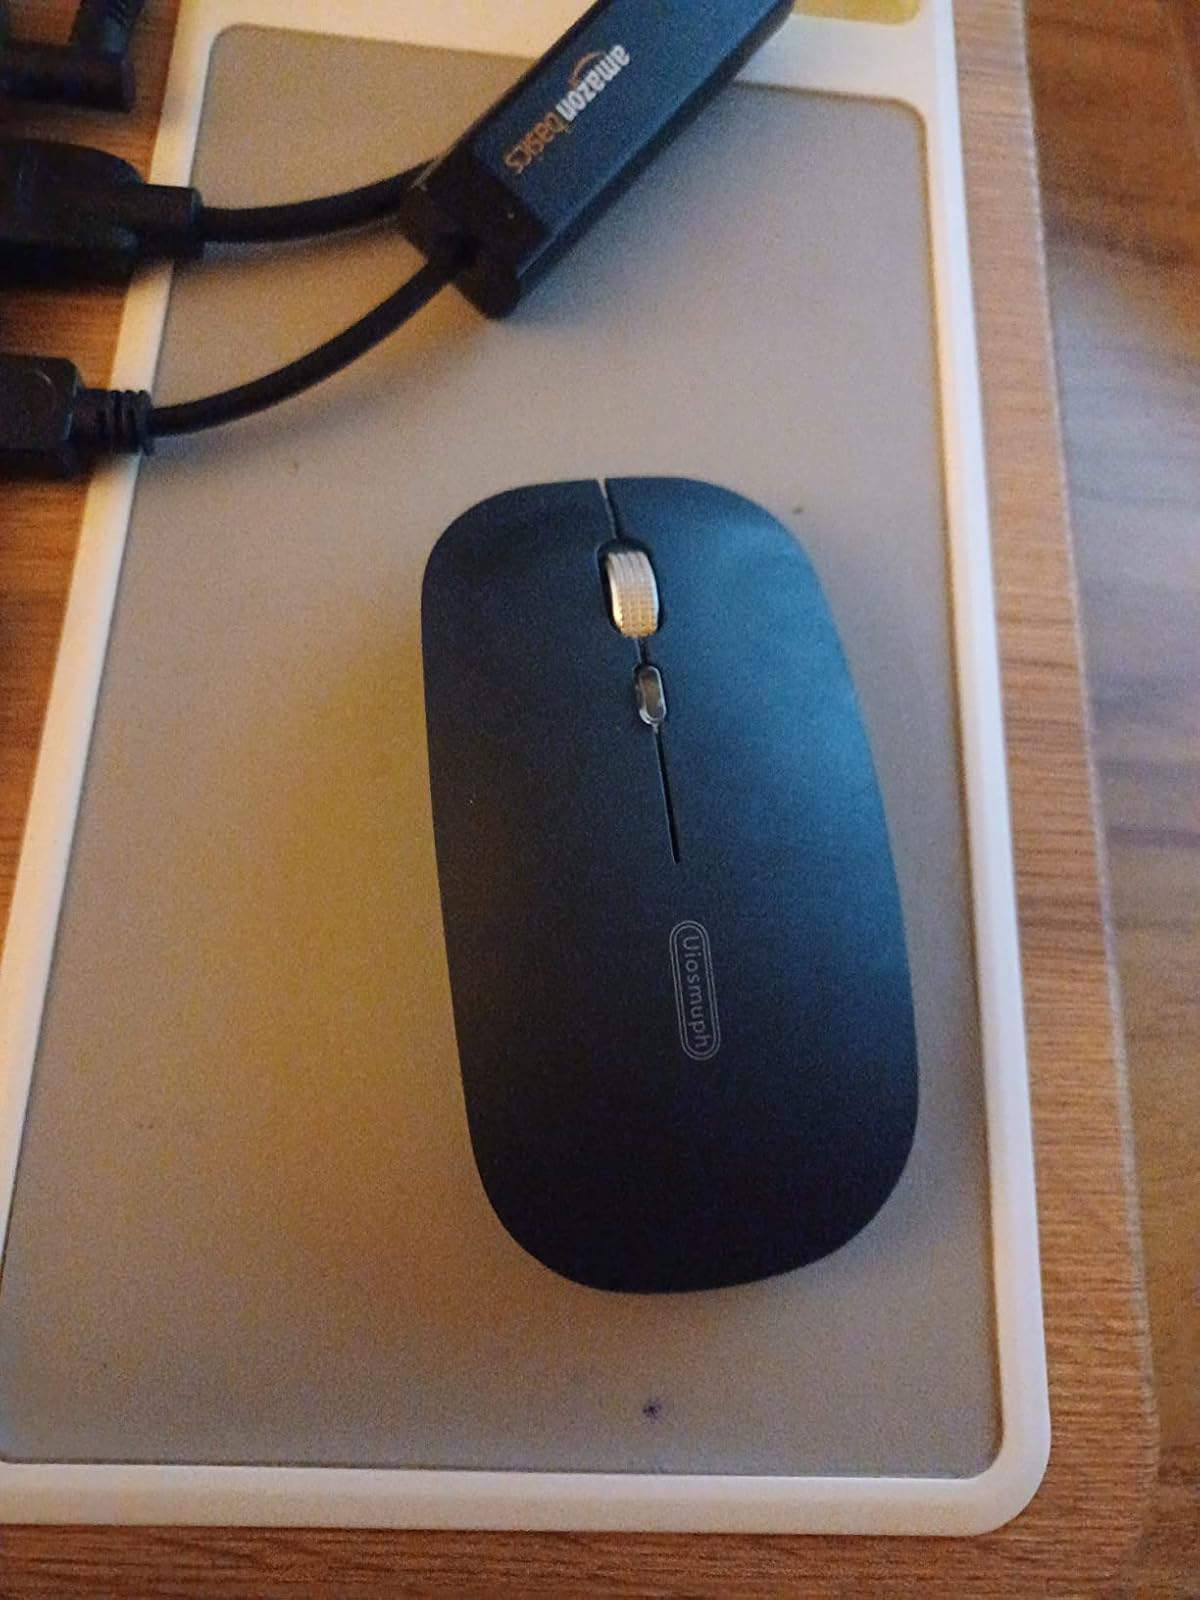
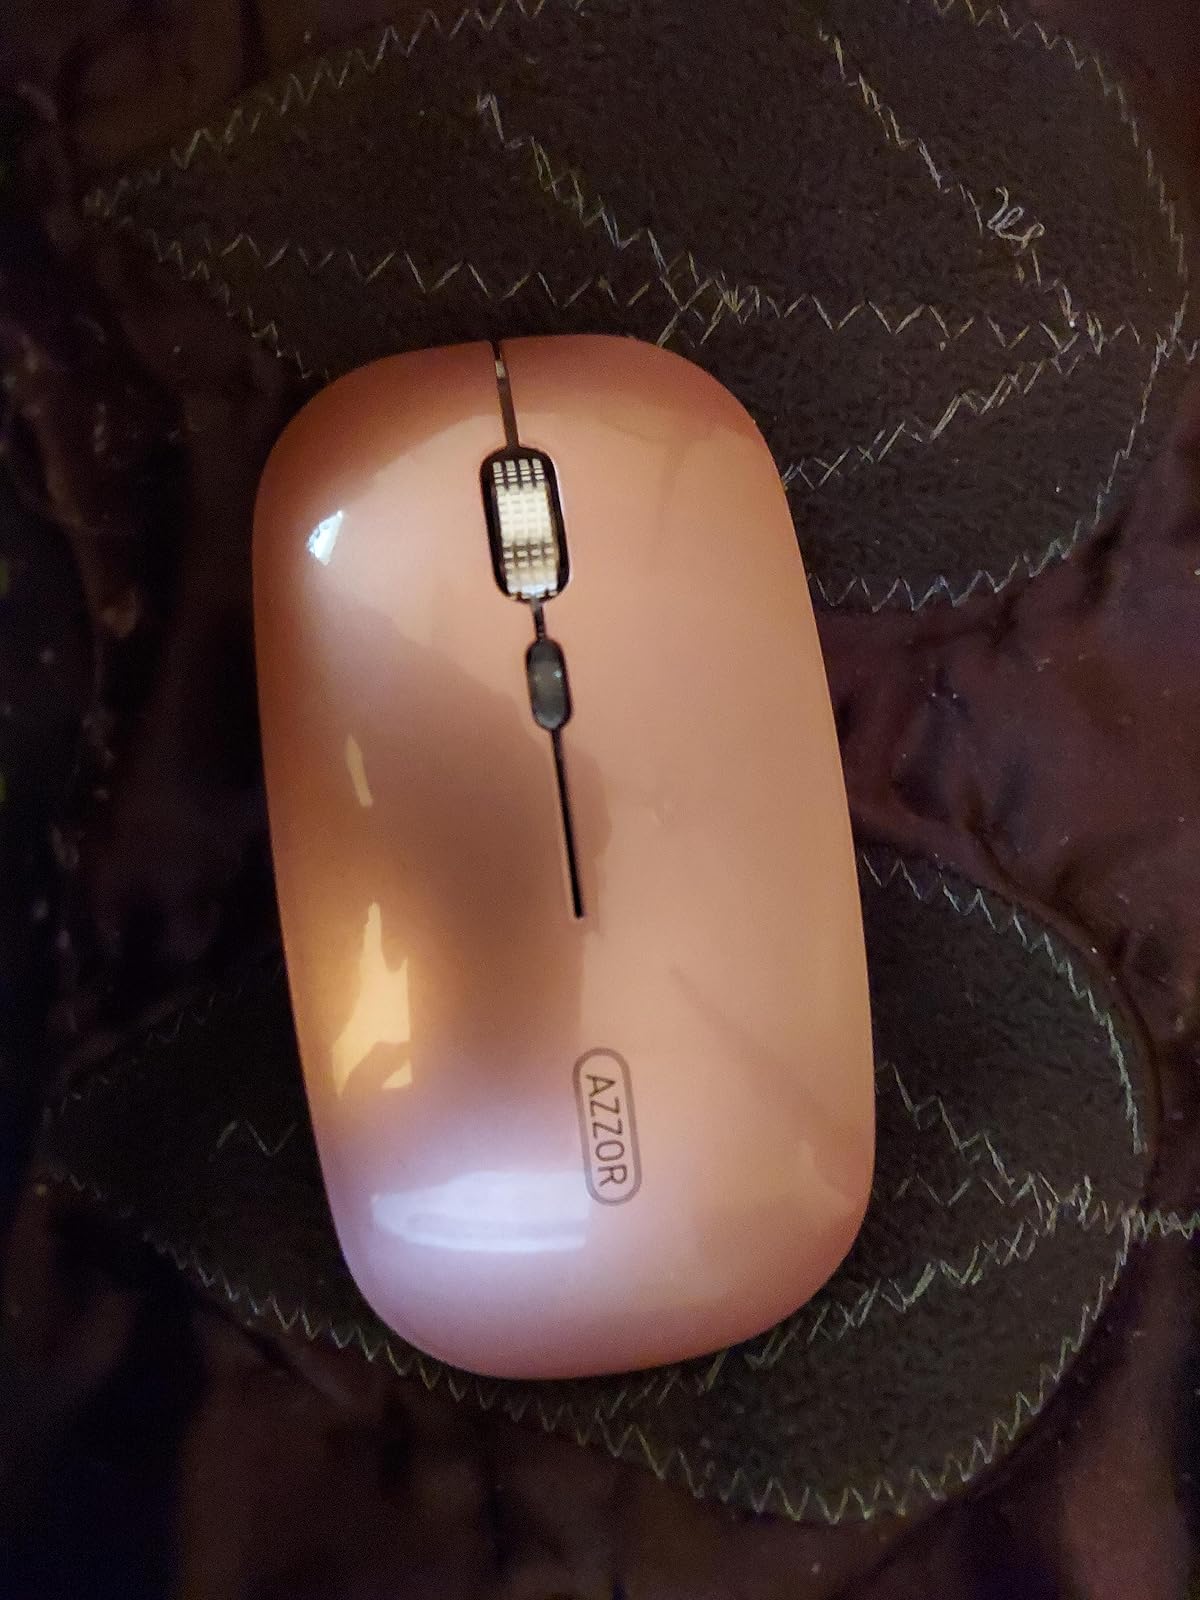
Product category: mouse
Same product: no